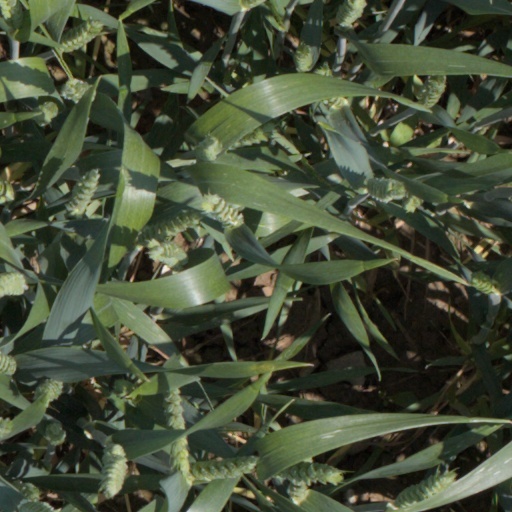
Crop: wheat